Escondido, California

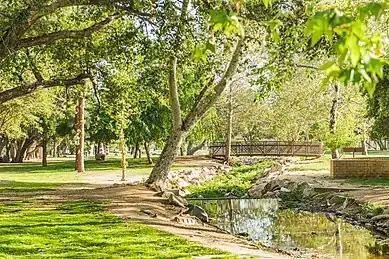
A portion of the disc golf course at Kit Carson Park

Daley Ranch is a conservation area acquired in 1996 by the City of Escondido and is managed in perpetuity for the preservation of a biologically unique and diverse habitat area of regional importance. Daley Ranch has over of hiking, mountain biking, and equestrian trails. Six distinct trails cover most of the property. Most popular are the Boulder Loop Trail (2.4 miles) which affords views of Escondido, and the Ranch House Loop (2.5 miles), which passes two small ponds and the site of Daley's original log cabin. Several species of oak trees are common, as well as chaparral (brushland). Wildlife include deer, coyote, bobcats, rabbits and hawks. Cougars are sometimes present, but not frequently seen.